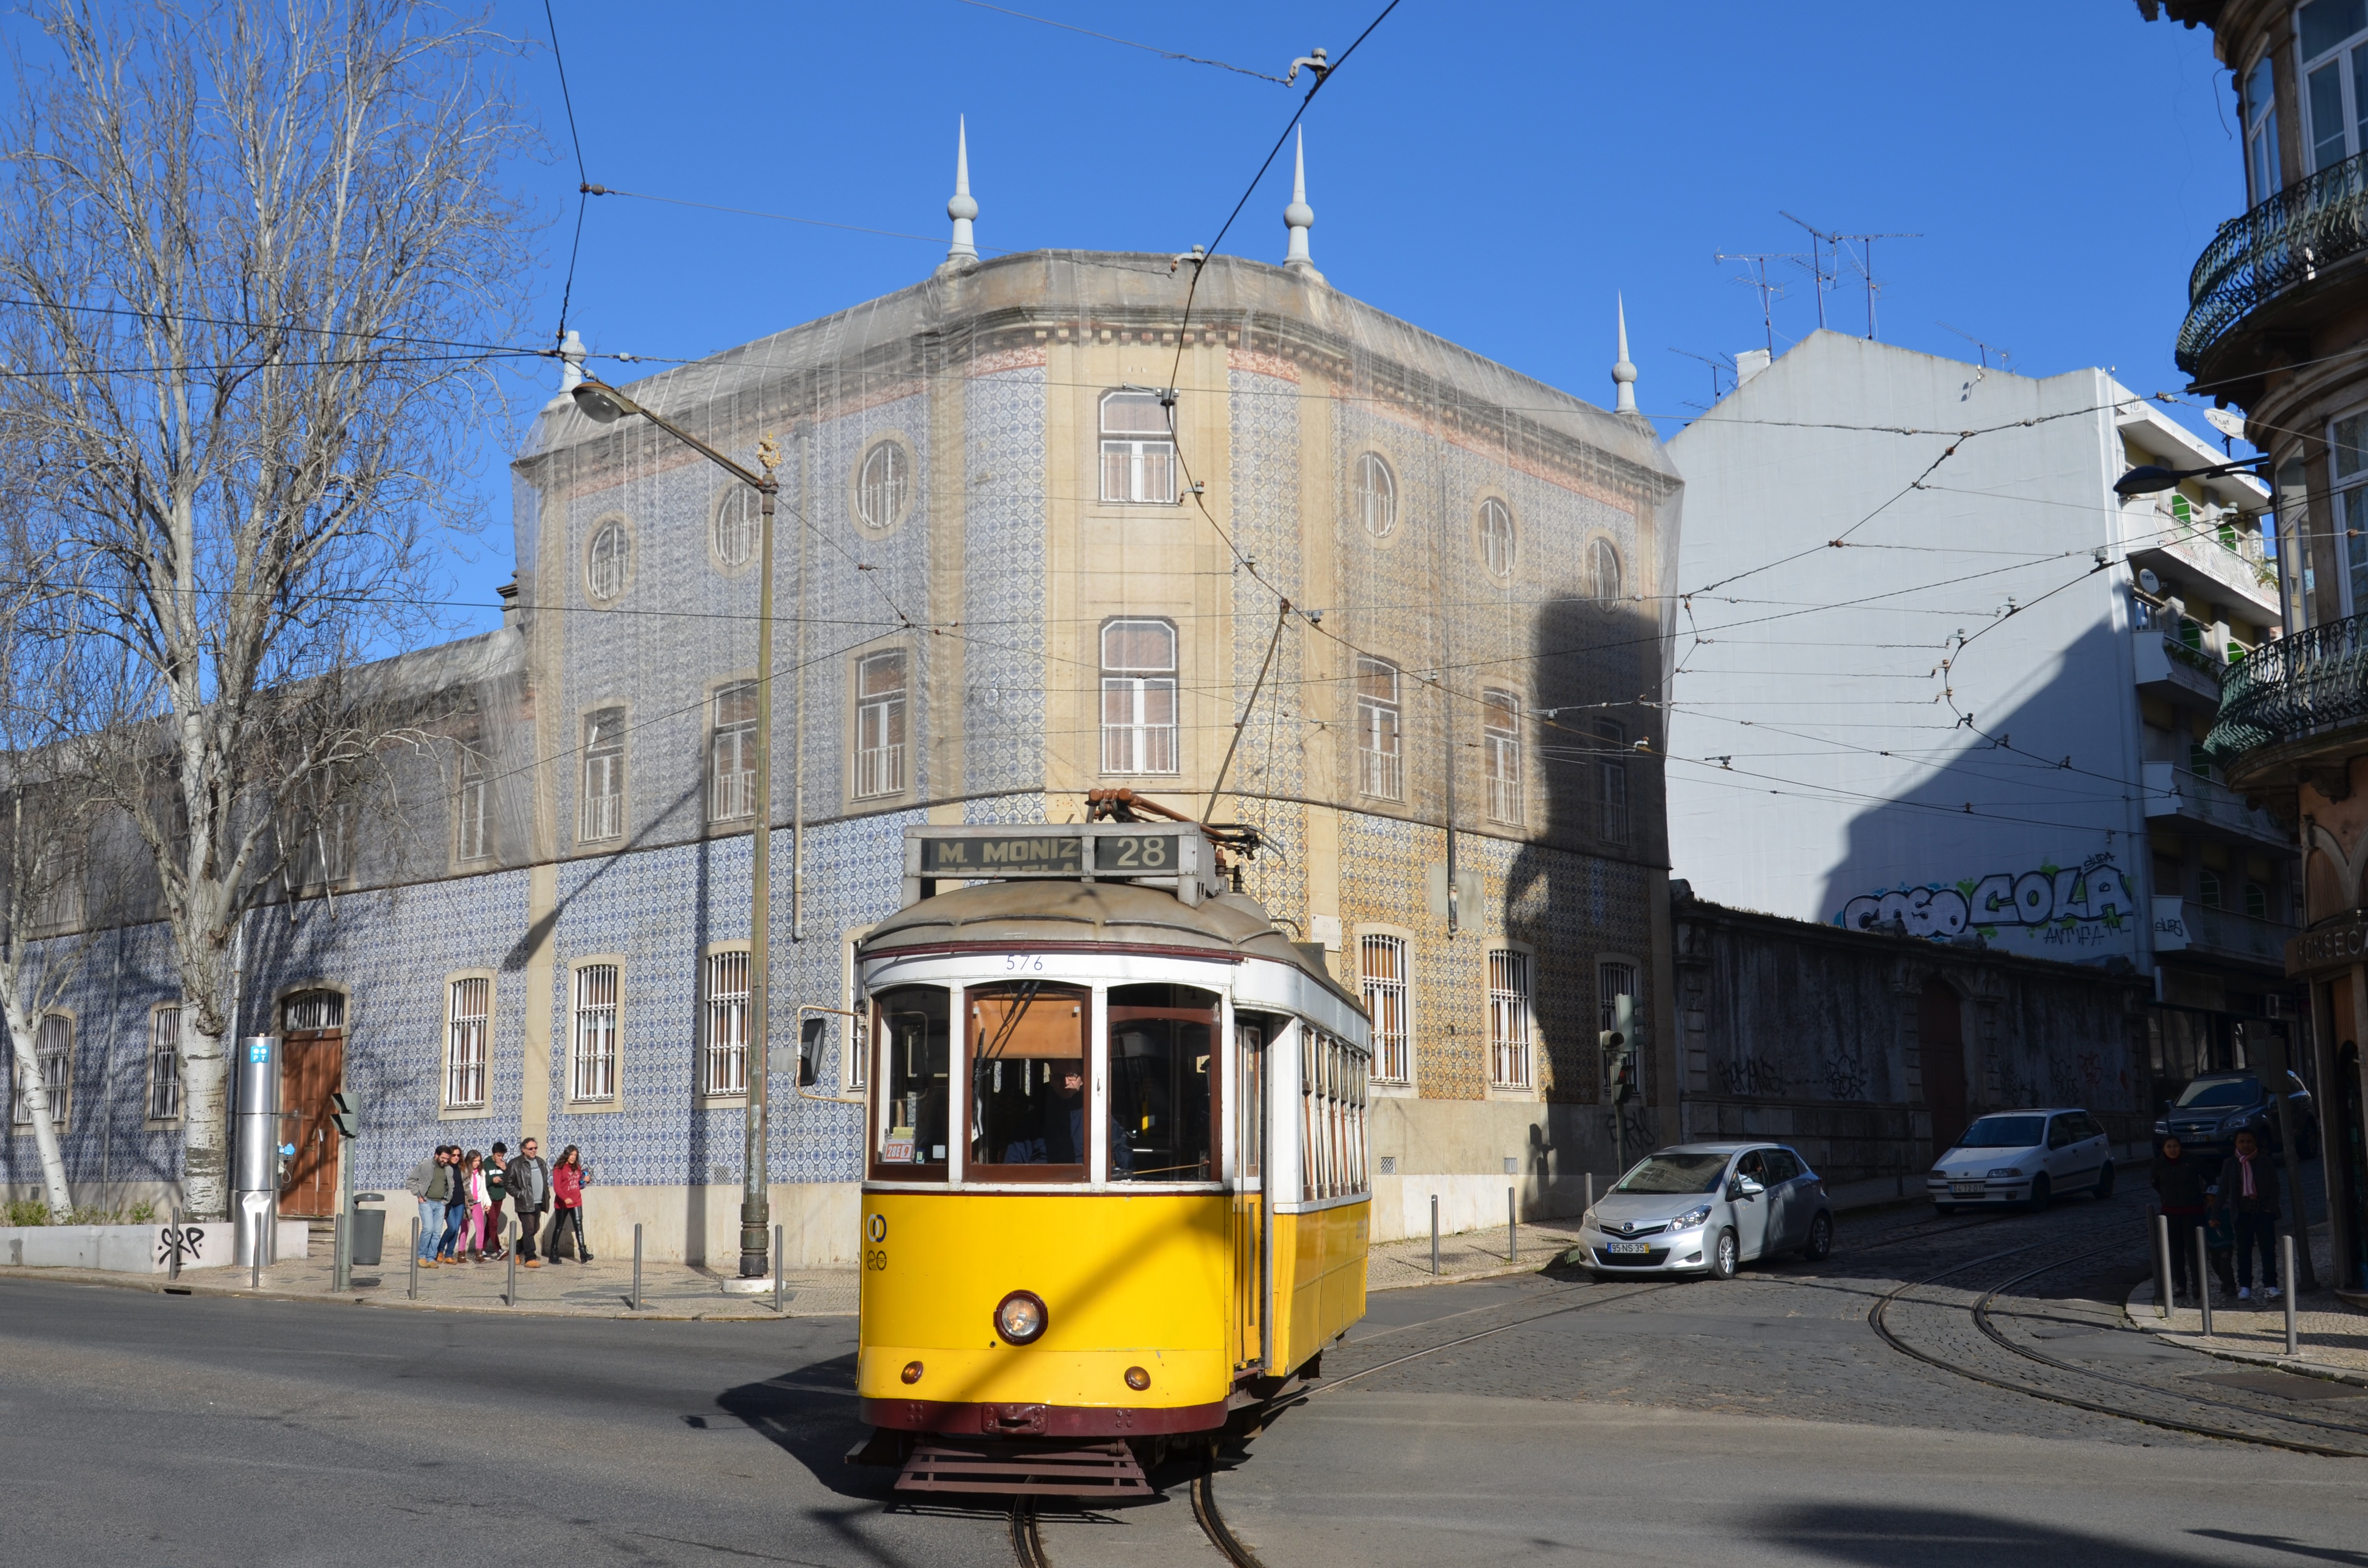
track, tram, transport, vehicle, electricity, portugal, lisbon, the tram, land vehicle, rolling stock